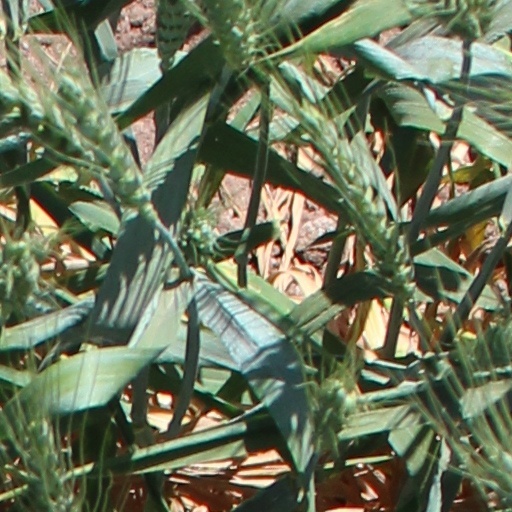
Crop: wheat